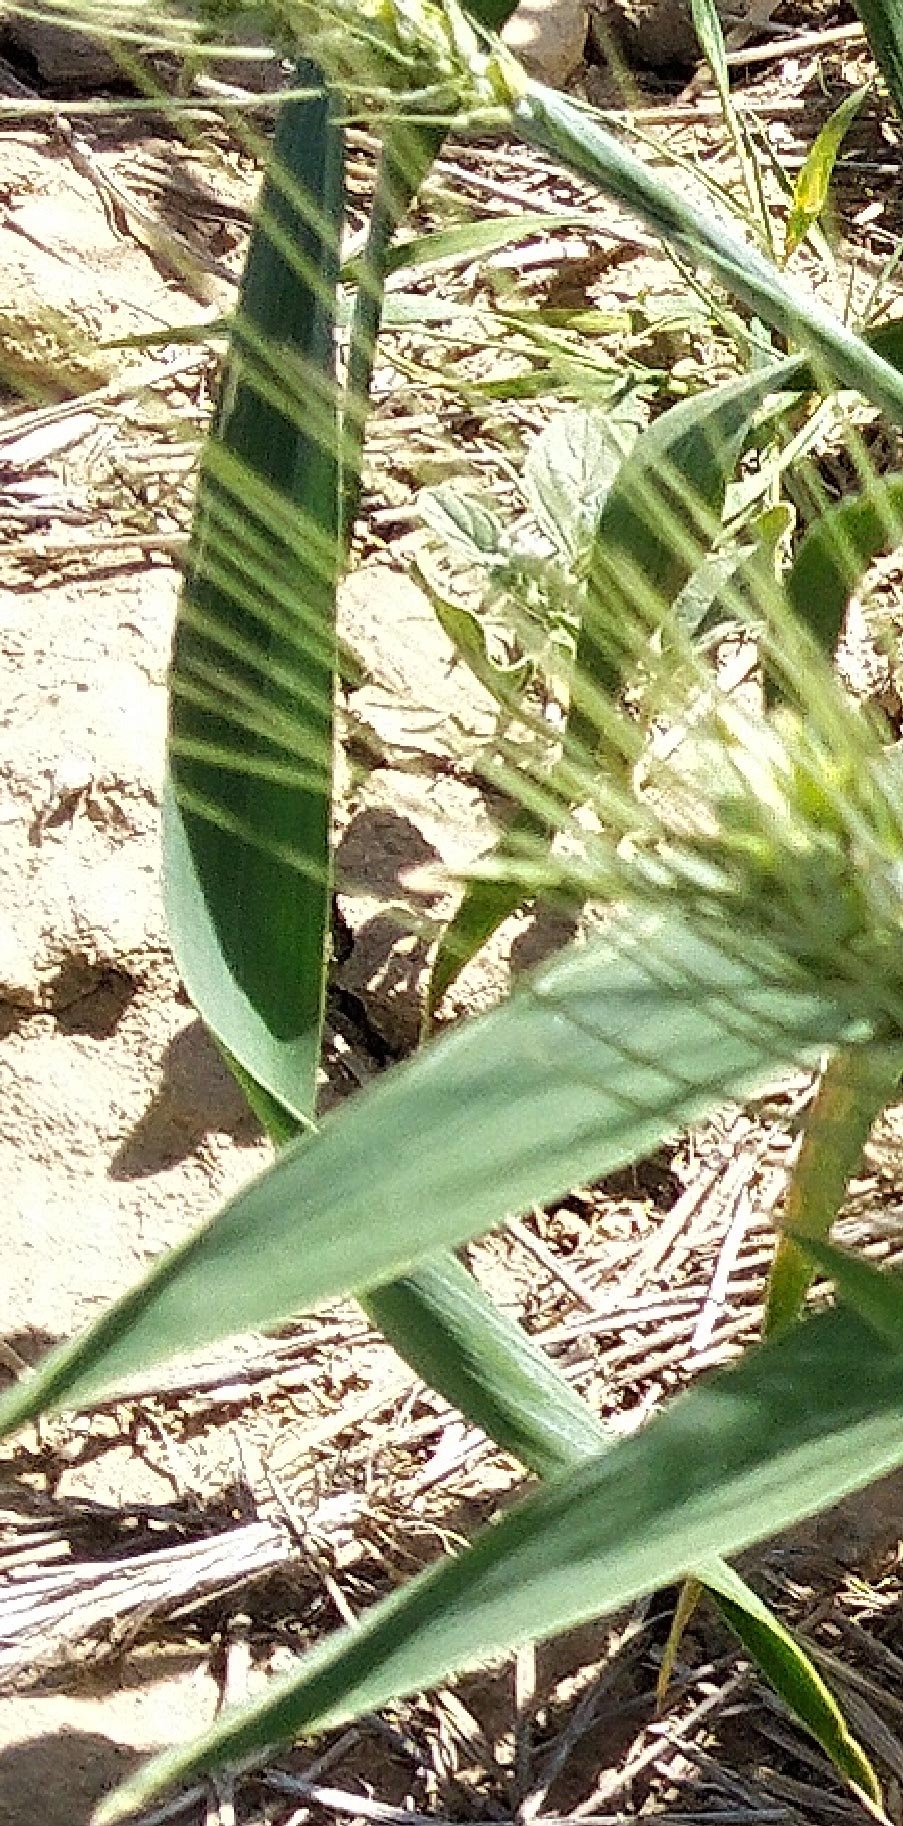
Label: Wheat___Healthy